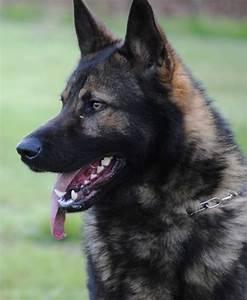
dog